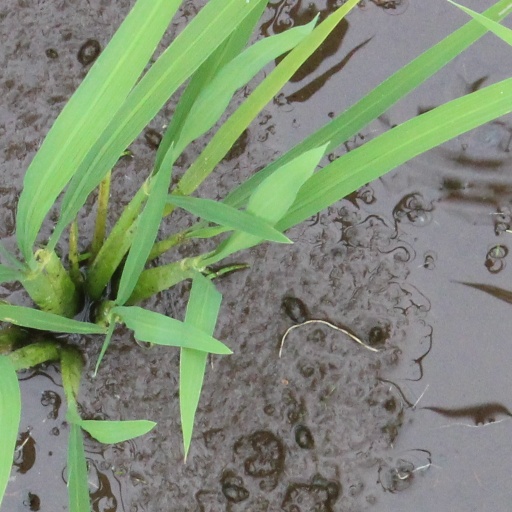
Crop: rice